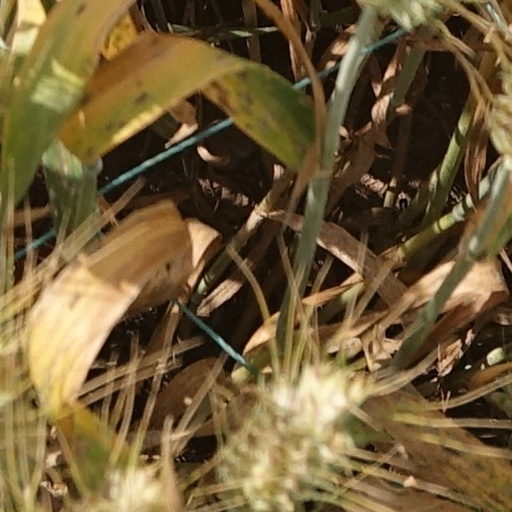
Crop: wheat